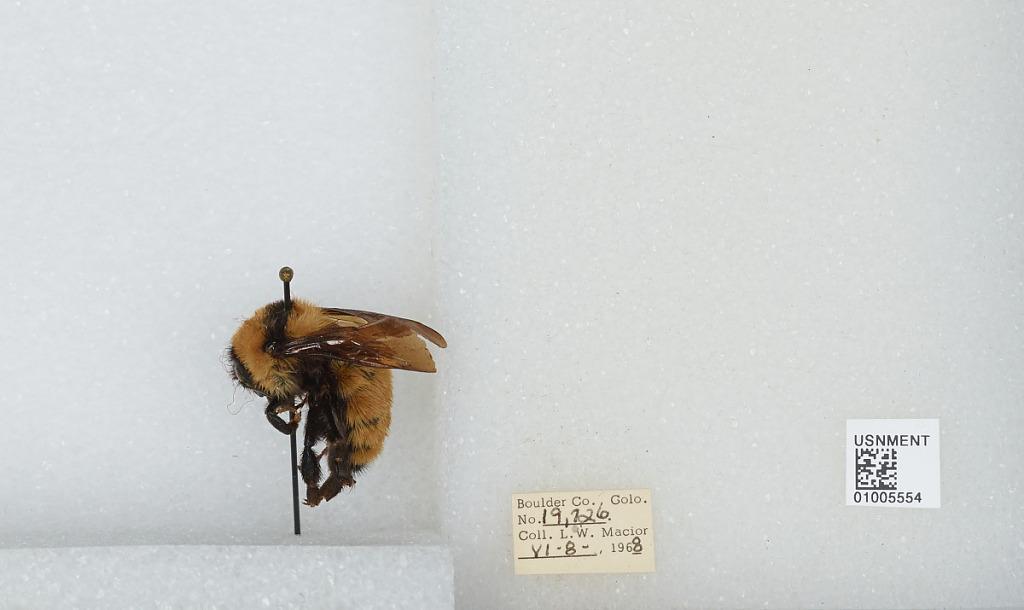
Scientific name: Bombus (Fervidobombus) fervidus fervidus (Fabricius)
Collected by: L. Macior
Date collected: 1968-6-8
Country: United States
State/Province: Colorado
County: Boulder
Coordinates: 40.09, -105.36